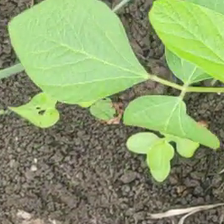
Weed species: Obscure_morning _glory(Ipomoea obscura)